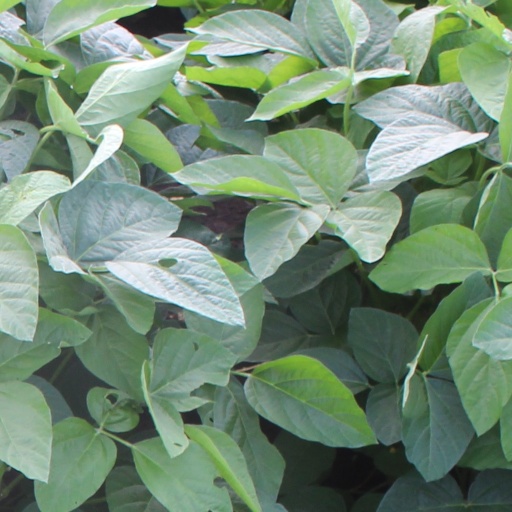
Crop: soybean